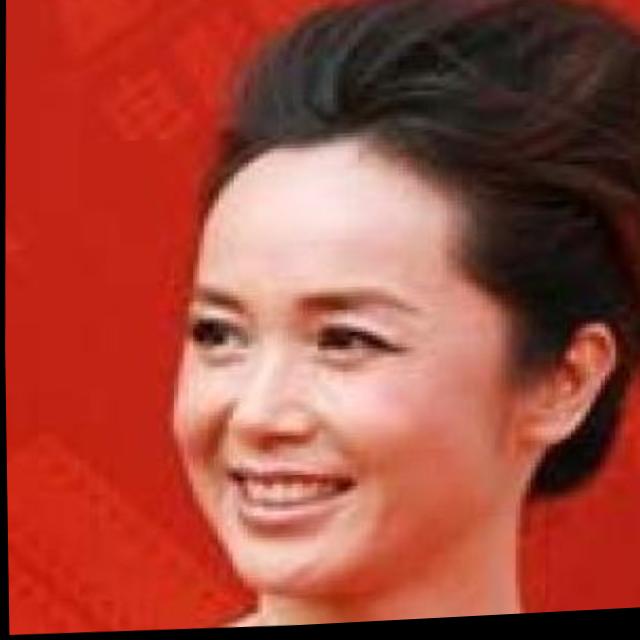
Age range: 21-44